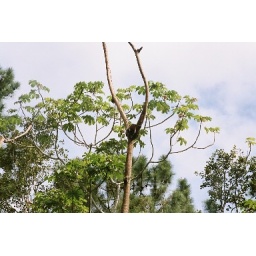
The animal in the tree is a type of raccoon.